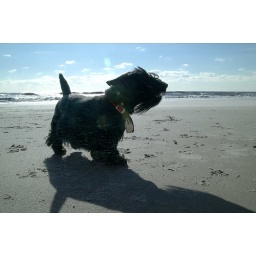
My friend Mark's (vicious) dog Maggie on the beach in Long Beach, Long Island.